Rowan & Martin's Laugh-In

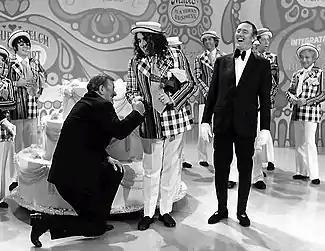
John Wayne and Tiny Tim helped "Laugh-In" celebrate its 100th episode in 1971.

The writers for "Laugh-In" were: George Schlatter, Paul W. Keyes (head writer), Larry Hovis (pilot only), Digby Wolfe, Hugh Wedlock Jr. and Allan Manings, Chris Bearde (credited as Chris Beard), Phil Hahn and Jack Hanrahan, Coslough Johnson (Arte Johnson's twin brother), Marc London and David Panich, Dave Cox, Jim Carlson, Jack Mendelsohn and Jim Mulligan, Lorne Michaels (before he became the producer of Saturday Night Live) and Hart Pomerantz, Jack Douglas, Jeremy Lloyd, John Carsey, Dennis Gren, Gene Farmer, John Rappaport and Stephen Spears, Jim Abell and Chet Dowling, Barry Took, E. Jack Kaplan, Larry Siegel, Jack S. Margolis, Don Reo and Allan Katz, Richard Goren (also credited as Rowby Greeber and Rowby Goren), Winston Moss, Gene Perret and Bill Richmond, Jack Wohl, Bob Howard and Bob DeVinney. Script supervisors for "Laugh-In" included Digby Wolfe (comedy consultant, season 1), Phil Hahn and Jack Hanrahan (season 2), Allan Manings (season 3), Marc London and David Panich (seasons 3–6), and Jim Mulligan (season 6).